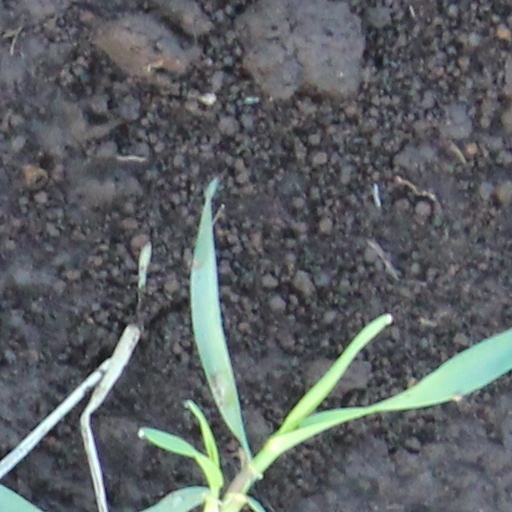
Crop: wheat